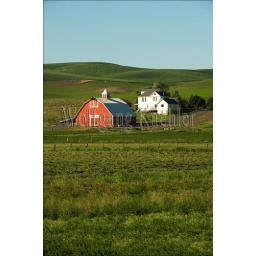
Usa, washington state, palouse, near pullman, farm with red barn